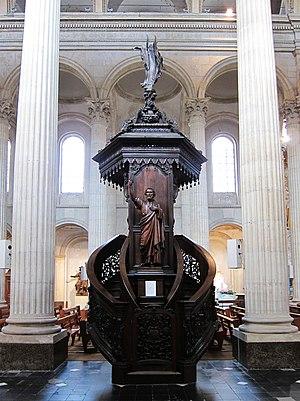
La chaire de la cathédrale Notre-Dame de Boulogne-sur-Mer, exécutée par Charles Buisine-Rigot en 1869.
Charles Buisine-Rigot, né Charles François Alexis Buisine à Lille le 17 juillet 1820 et mort dans la même ville le 2 mai 1893, est un ébéniste et sculpteur français.